Witch-cult hypothesis

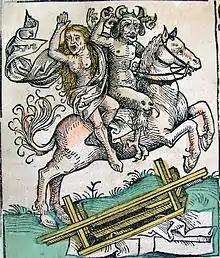
The Devil on horseback. "Nuremberg Chronicle" (1493).

Deeming Ritual Witchcraft to be "a fertility cult", she asserted that many of its rites were designed to ensure fertility and rain-making. She wrote that there were four types of sacrifice performed by the witches: blood-sacrifice, in which neophytes write their names in blood, the sacrifice of animals, the sacrifice of a non-Christian child to procure magical powers, and the sacrifice of the witches' god by fire to ensure fertility.